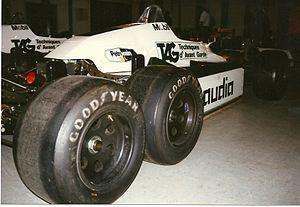
Cette page liste toutes les voitures d'essais ou projets abandonnés de Formule 1 depuis 1950.